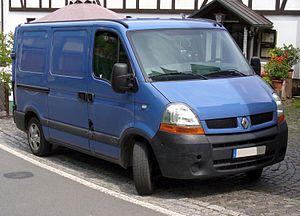
En novembre 1997, le Renault Master de deuxième génération remplace le Master I et le Trafic I rallongé. Le Master II est désormais aussi commercialisé dans le réseau camions. Le Master II a été le grand fourgon le plus vendu en France devant ses concurrents français, le Citroën Jumper et le Peugeot Boxer.